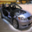
Label: automobile